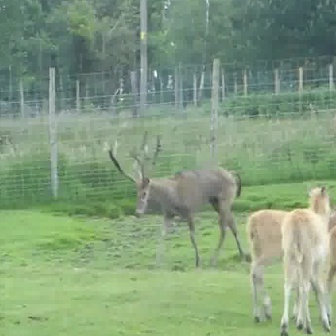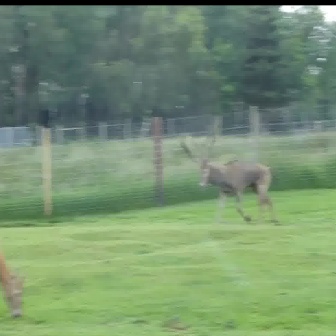
  Please identify the target specified by the bounding box [107,129,244,266] in the first image and locate it in the second image. Return the coordinates in [x_min,y_min,x_max,y_max] format.
Answer: [177,130,275,228]